Frida Benneche

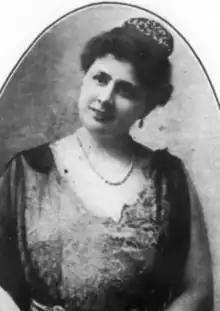
Frida Benneche, from a 1917 publication

Frida Katherina Benneche (June 10, 1880 – after 1943), sometimes written as Frida Bennèche or Freda Benneche, also known as Frida Windolph, was an American coloratura soprano.